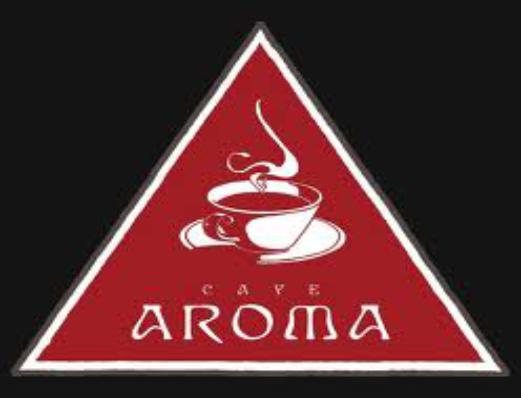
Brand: Aroma Cafe
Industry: Food